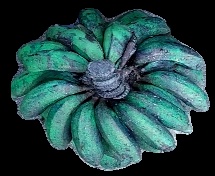
Variety: rasbale
Grade: grade3